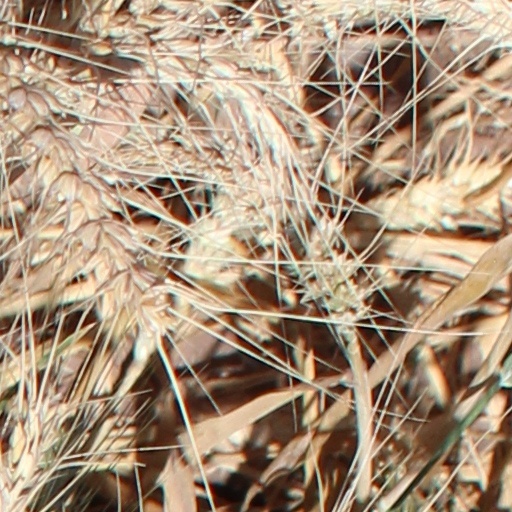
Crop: wheat